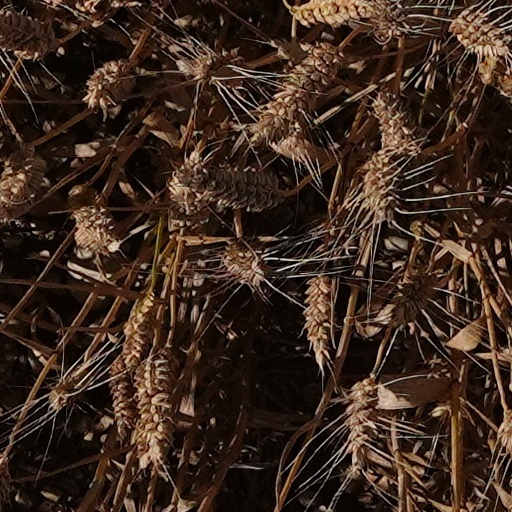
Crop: wheat